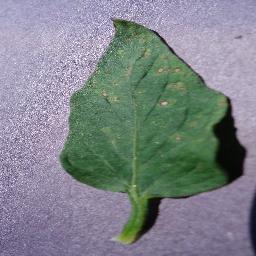
Label: Tomato___Septoria_leaf_spot